Ulva

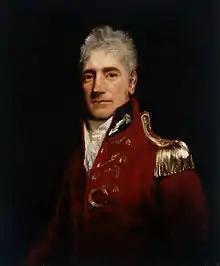
Lachlan Macquarie, "Father of Australia" was born on Ulva.

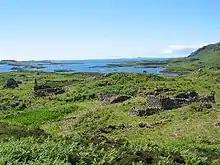
Ormaig was once the principal settlement on the island. It had been inhabited since prehistoric times, until it was cleared by Francis William Clark in the mid-19th century.

Lachlan Macquarie was born on Ulva 31 January 1762. He is sometimes referred to as "Father of Australia". He left when he was 14, and was Governor of New South Wales from 1809–21, the longest tenure of any Australian governor. However, after his long sojourns in India, Australia and elsewhere, Lachlan Macquarie returned to his home turf. His mausoleum may still be seen at Gruline on Loch na Keal, on the Isle of Mull, within sight of his home island. The mausoleum is possibly the only site in Scotland maintained by the National Trust of Australia.